Hadacol

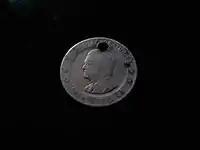
Front of a 1948 Hadacol 25¢ token. LeBlanc's picture is center. Top says "LEBLANC LABORATORIES". Bottom says "LAFAYETTE, LA." The hole punched in it at the top was done at the time of redemption. Click to view large size

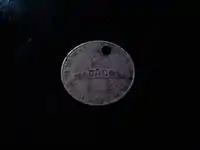
Back of a 1948 Hadacol 25¢ token. The center image is a Hadacol bottle with a "HADACOL" banner across it. Top says "GOOD FOR 25¢ ON A BOTTLE OF HADACOL ANYWHERE". Bottom says "1948". The hole punched in it at the top was done at the time of redemption. Click to view large size.

LeBlanc, a consummate salesman, created the name from his business, the Happy Day Company, formerly the maker of Happy Day Headache Powders (which the Food and Drug Administration had seized in 1942, as dangerous to health, and falsely labeled) and Dixie Dew Cough Syrup. His own last name provided the "L" (however the resultant "-ol" at the end of the name also was helpfully indicative of the nostrum's alcohol content). When LeBlanc was asked about the name, he would often joke "Well, I hadda' call it something!"